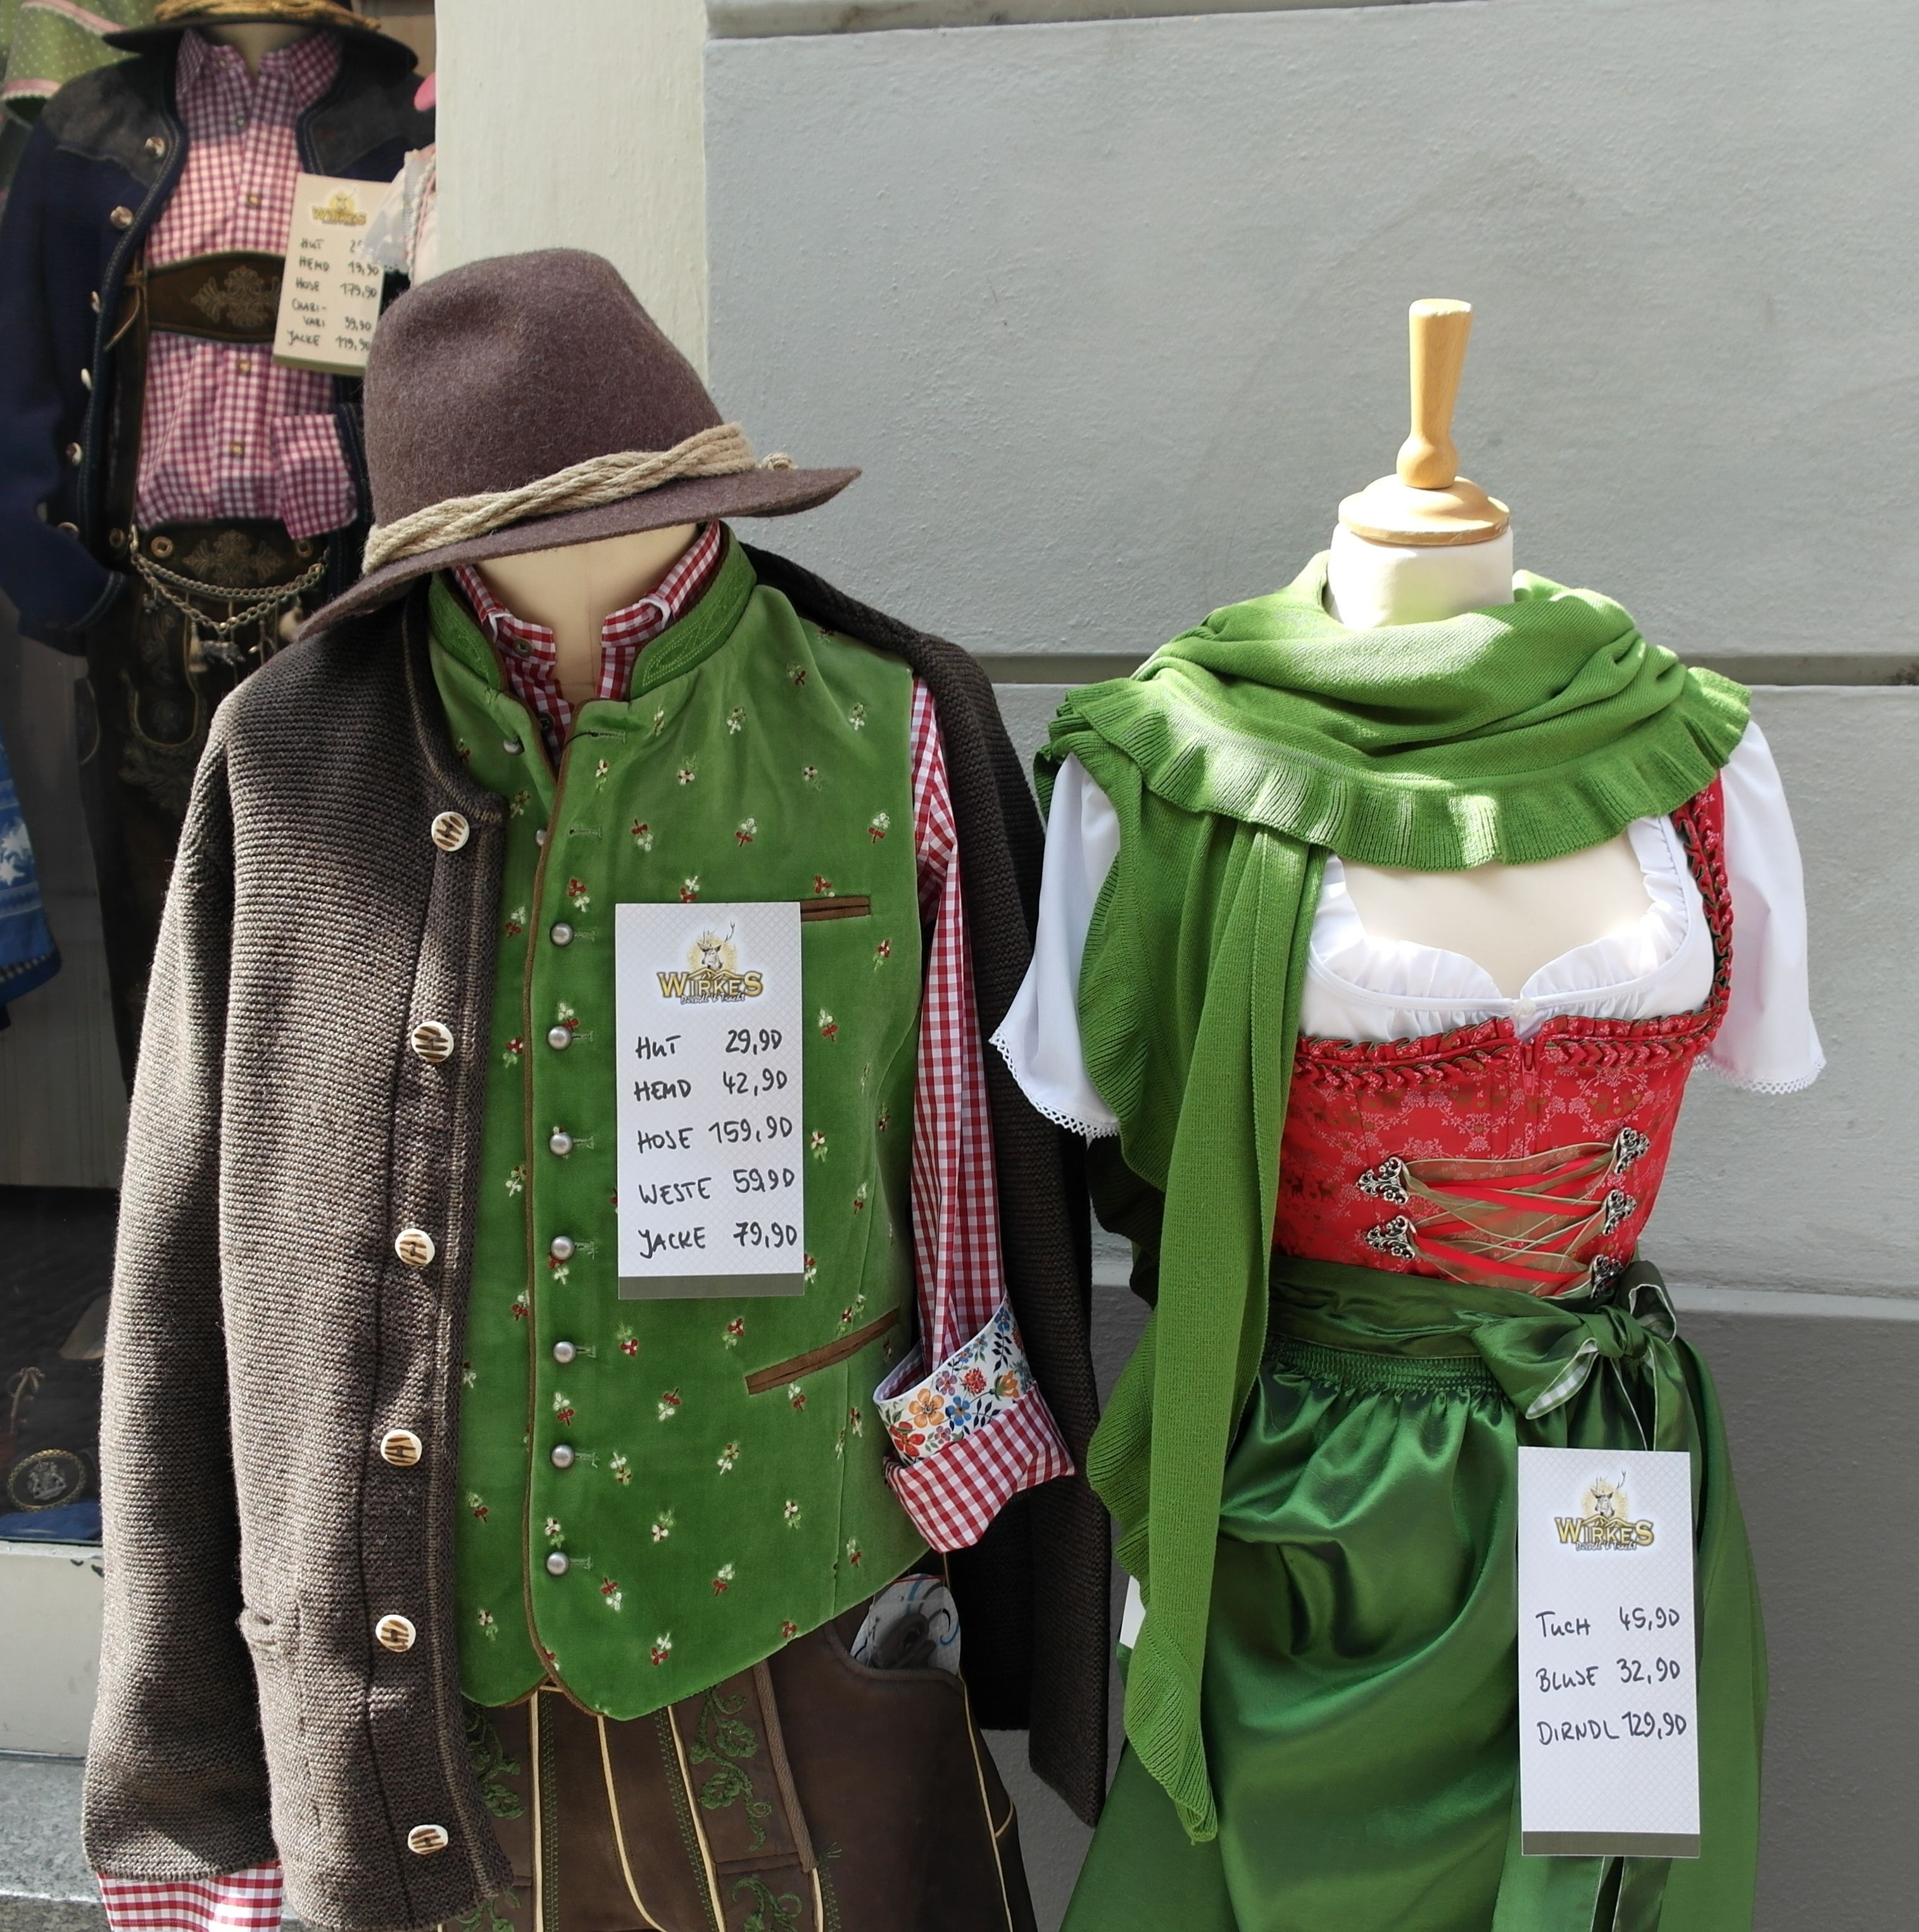
decoration, spring, green, color, hat, clothing, outerwear, expression, bavaria, tradition, costume, dirndl, customs, bavarian, leather pants, trachtenhut, saint patrick's day